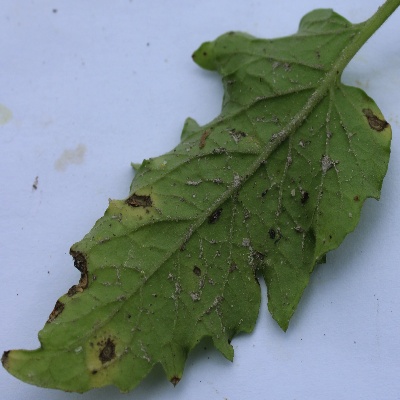
Crop: Tomato
Condition: septoria leaf spot